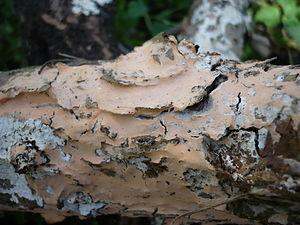
Les Corticiales constituent un ordre des champignons basidiomycètes, qui comporte trois familles: les Corticiaceae, les Punctulariaceae et les Vuilleminiaceae.
Les Corticiaceae sont une famille de champignons Agaricomycetes de l'ordre des Corticiales. Le nom Corticiaceae est encore parfois utilisé dans ce sens large, mais il a généralement été remplacé par le terme champignons corticioïdes ou résupinés. Cette famille incluait autrefois presque tous les champignon dit corticioïde, ou en forme de croûte, qu'ils soient liés entre eux ou non, et comme telle, ce fut une famille artificielle mal définie.